John Shipley Rowlinson

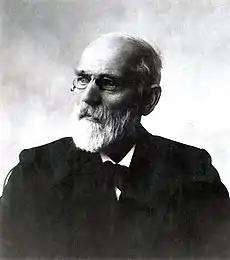
Johannes Diderik van der Waals (1837 – 1923), the Dutch physicist who was the subject of many works of Rowlinson.

In addition to his technical works, Rowlinson wrote about the history of science. His works on this topic began with the Nature paper "The Legacy of van der Waals" in 1973. He followed it up with further works on Johannes Diderik van der Waals, including a 1988 translation of van der Waals' doctoral thesis, and a 1996 biography of the Dutch physicist. His colleague Benjamin Widom praised the translation as "no less[...] than a masterwork" and the accompanying introduction "brilliant both as science and as history". His "Molecular Theory of Capillarity" also treats the topic's history in addition to its technical aspect.